Lake Constance

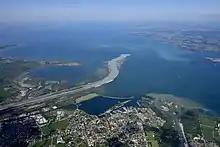
The mouth of the Alpine Rhine into Lake Constance

The main tributary of Lake Constance is the Alpine Rhine. The Alpine Rhine and the Seerhein do not mix greatly with the waters of the lake and flow through the lakes along courses that change relatively little. There are also numerous smaller tributaries (236 in all). The most important tributaries of the Obersee are (counterclockwise) the Dornbirner Ach, Bregenzer Ach, Leiblach, Argen, Schussen, Rotach, Brunnisach, Seefelder Aach, Stockacher Aach, Salmsacher Aach, the Aach near Arbon, Steinach, Goldach and the Old Rhine. The outflow of the Obersee is the Seerhein, which in turn is the main tributary of the Untersee. The most important tributary of the Untersee is the Radolfzeller Aach. The source of the Radolfzeller Aach is the Aachtopf, a karst spring whose waters mostly derive from the Danube Sinkhole. Therefore, the Danube is indirectly also a tributary of the Rhine.